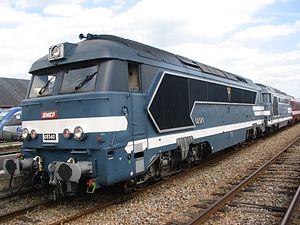
Locomotive diesel-électrique A1AA1A 68500 en UM avec BB 67500, tête d'une composition spéciale, gare de Montluçon (03), Festirail 2015.